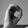
ASL letter: O